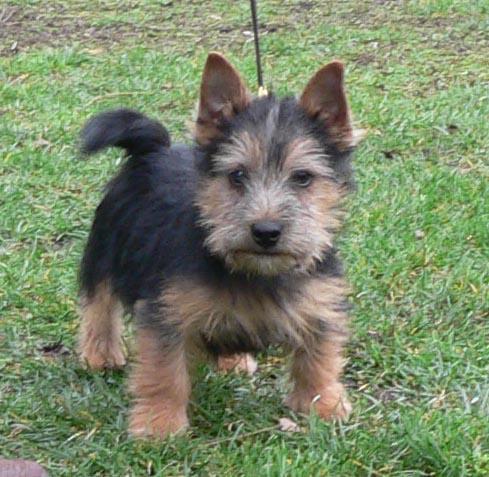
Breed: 203-n000016-Norwich_terrier